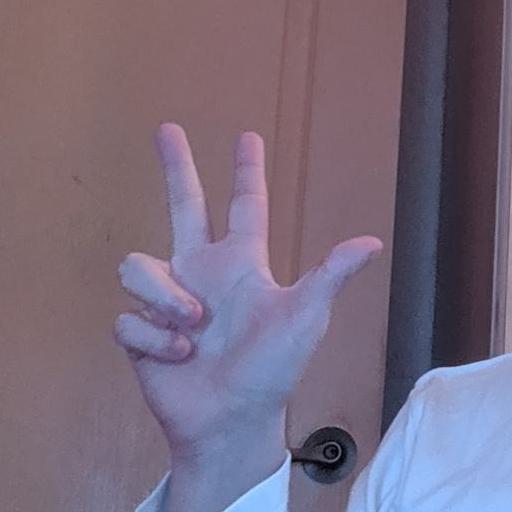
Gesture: three2